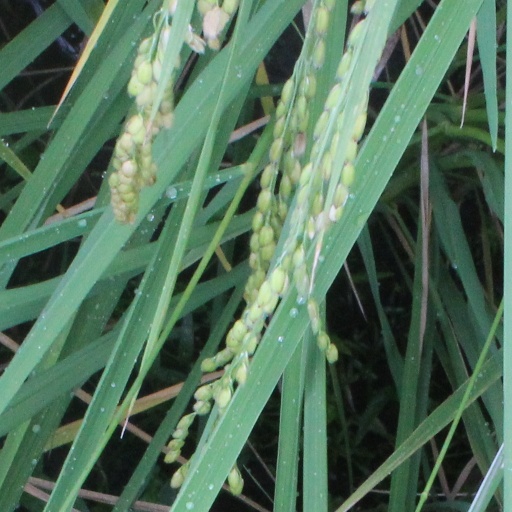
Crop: rice